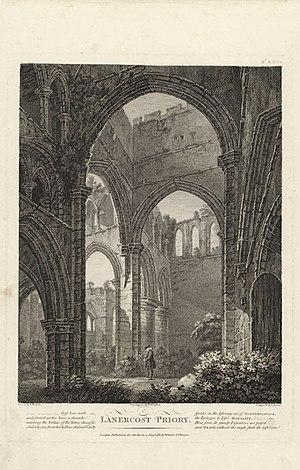
William Byrne est un graveur de paysage britannique.